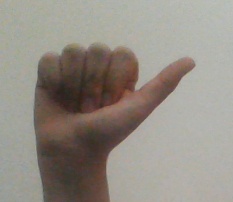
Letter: dhad